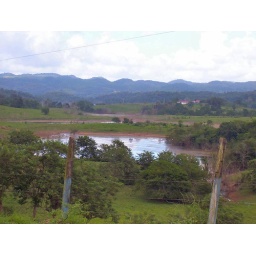
Unity Valley farm - pasture still under water from the hurricane in 2005